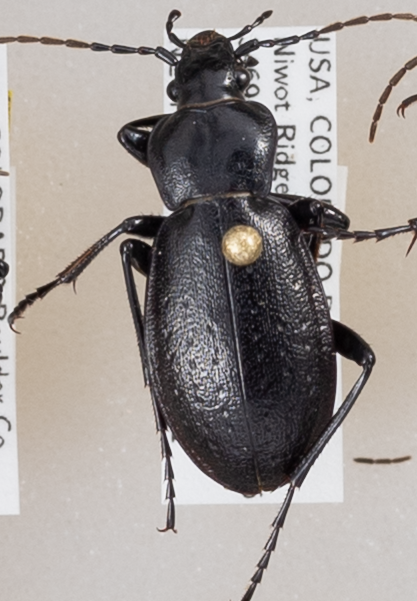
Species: Carabus taedatus
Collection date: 2018-07-31
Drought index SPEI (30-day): -0.556
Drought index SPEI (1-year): -0.62
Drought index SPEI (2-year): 0.23